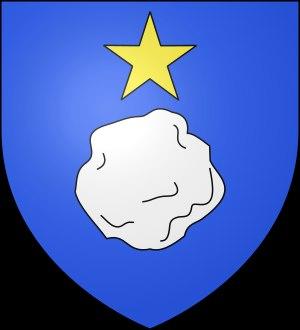
Paul Jean-Louis Azan, né à Besançon le 22 janvier 1874 et mort à Lons-le-Saunier le 14 août 1951, est un général et historien français. Il a dirigé de 1928 à 1933 le Service historique de l'armée. Issu d’une vieille famille franc-comtoise, petit-fils d’un officier ayant servi à la Légion en Espagne, il s’intéresse aux belles lettres et se lie avec Jean de Tinan. Il a reçu le Grand prix de l’empire français pour l’ensemble de son œuvre.